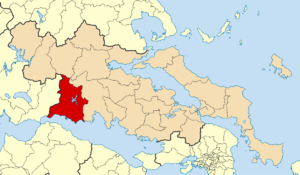
La Grèce est organisée depuis le 1ᵉʳ janvier 2011 en 13 régions et 325 dèmes.
Doride est un dème de la périphérie de Grèce-Centrale, ayant pour capitale Lidoriki. Il tient son nom de celui de la région antique de Doride.